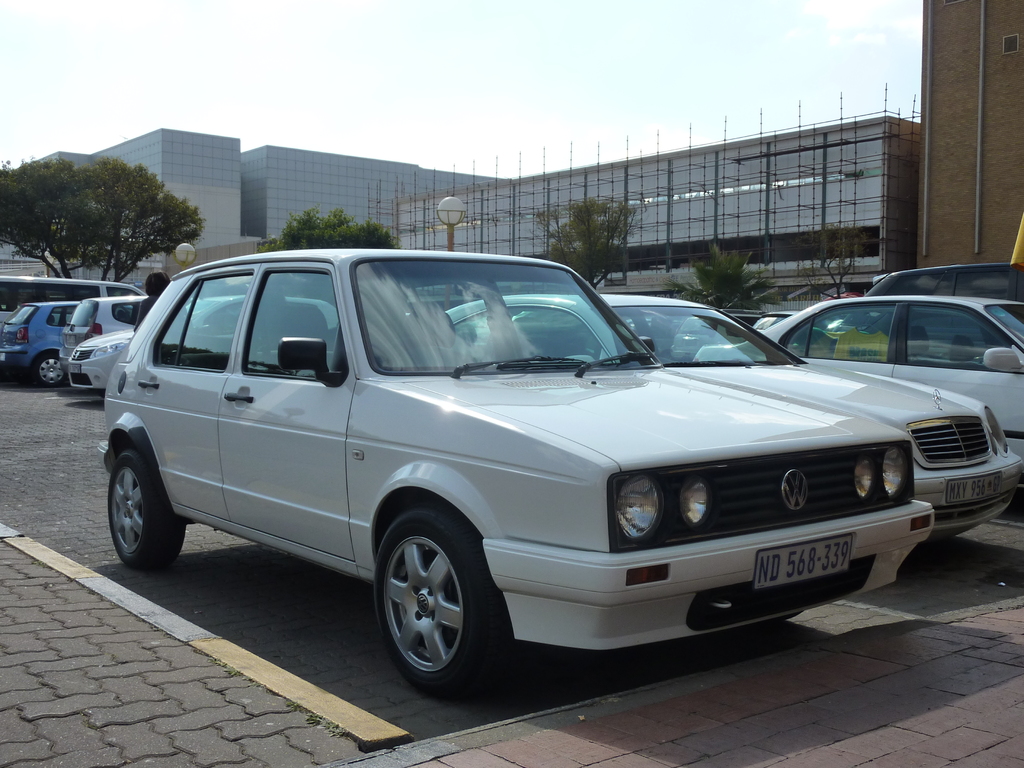
Label: others